Czechoslovak Legions Graveyard in Vladivostok

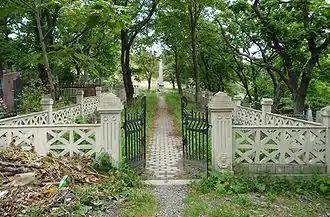
Entrance to the graveyard

Czechoslovak Legions Graveyard in Vladivostok (also known as Czech Republic Cemetery) is a graveyard of the Czechoslovak Legions in Vladivostok, Russia. In total there are buried 163 Czechoslovak legionnaires, who fought in the Russian Far East in between 1918 and 1920. In 2005 the graveyard was reconstructed at the expense of the Czech Republic and in May 2006 it was reopened.